Damien Hirst

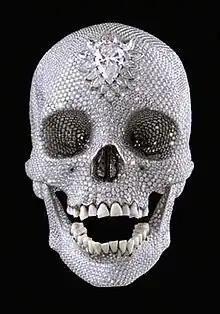
"For the Love of God" by Damien Hirst (2007)

Hirst exhibited 30 paintings at the Gagosian Gallery in New York in March 2005. These had taken 3½ years to complete. They were closely based on photos, mostly by assistants (who were rotated between paintings) but with a final finish by Hirst. Also in 2005, Hirst founded the art book publisher Other Criteria.